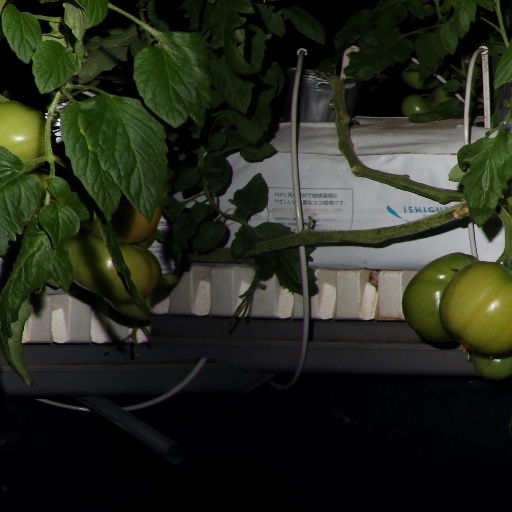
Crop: tomato